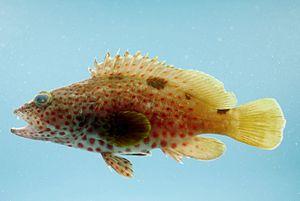
Le mérou oualioua est une espèce de poissons de la famille des Serranidés.